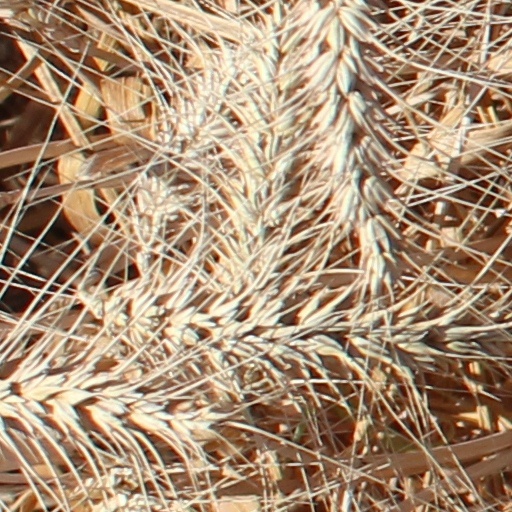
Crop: wheat